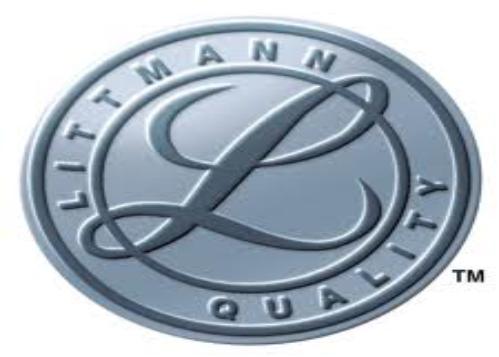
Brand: littmann
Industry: Electronic